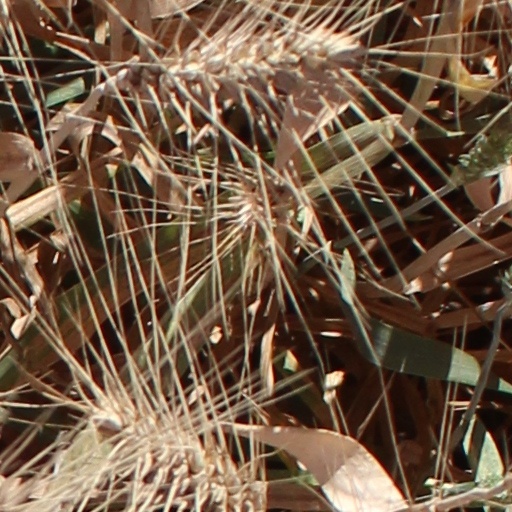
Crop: wheat